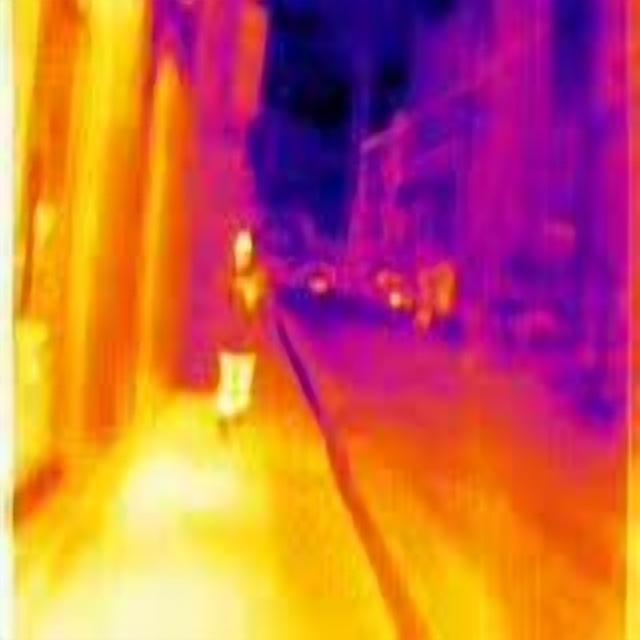
Detected objects:
label: person